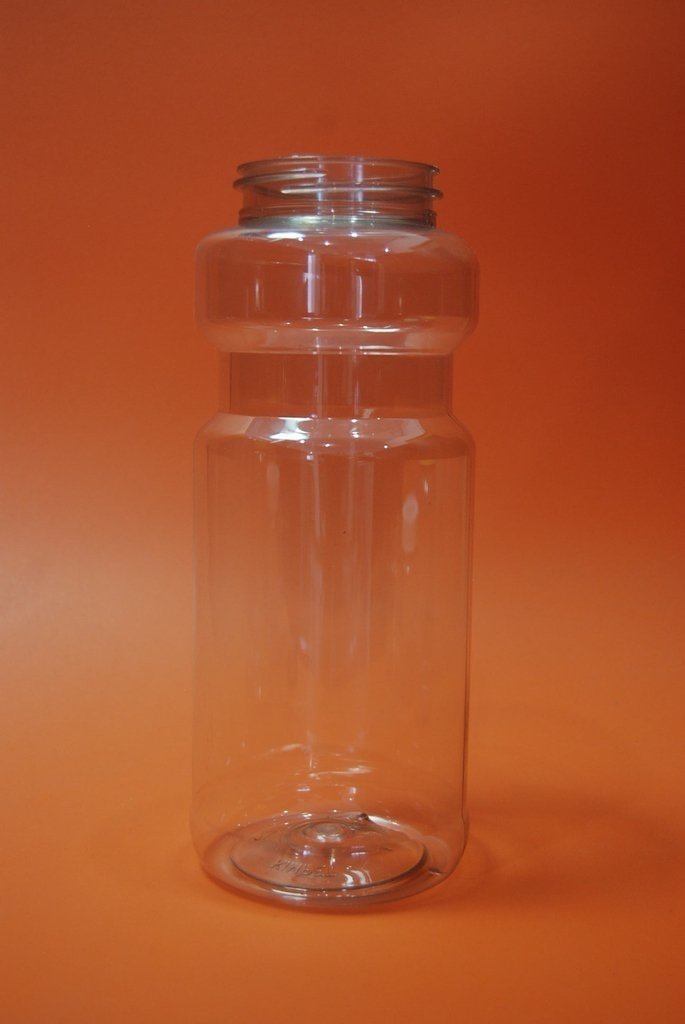
Waste category: glass